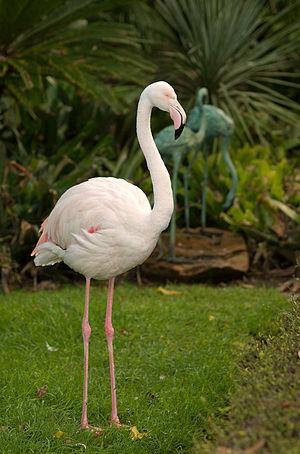
Le Zoo d'Adelaïde est un parc zoologique australien, situé dans le Park Lands, au nord du centre-ville d'Adelaïde, capitale d'Australie-Méridionale. Fondé en 1883, il est le deuxième plus ancien du pays, après celui de Melbourne. Comme d'autres grands zoos australiens il est géré de manière non lucrative. Il est administré par la Royal Zoological Society of South Australia Incorporated, qui administre également le Zoo de Monarto, près deMurray Bridge.